Health in Singapore

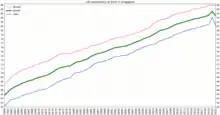
Life expectancy in Singapore

Singapore is one of the wealthiest countries in the world, with a gross domestic product (GDP) per capita of more than $57,000. Life expectancy at birth is 82.3 and infant mortality is 2.7 per 1000 live births. The population is ageing and by 2030, 20% will be over 65. However it is estimated that about 85% of those over 65 are healthy and reasonably active. Singapore has a universal health care system.